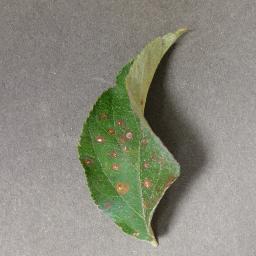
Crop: apple
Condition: cedar_rust